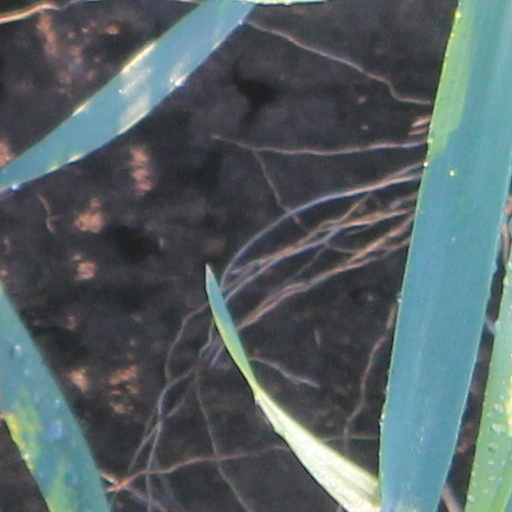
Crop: wheat